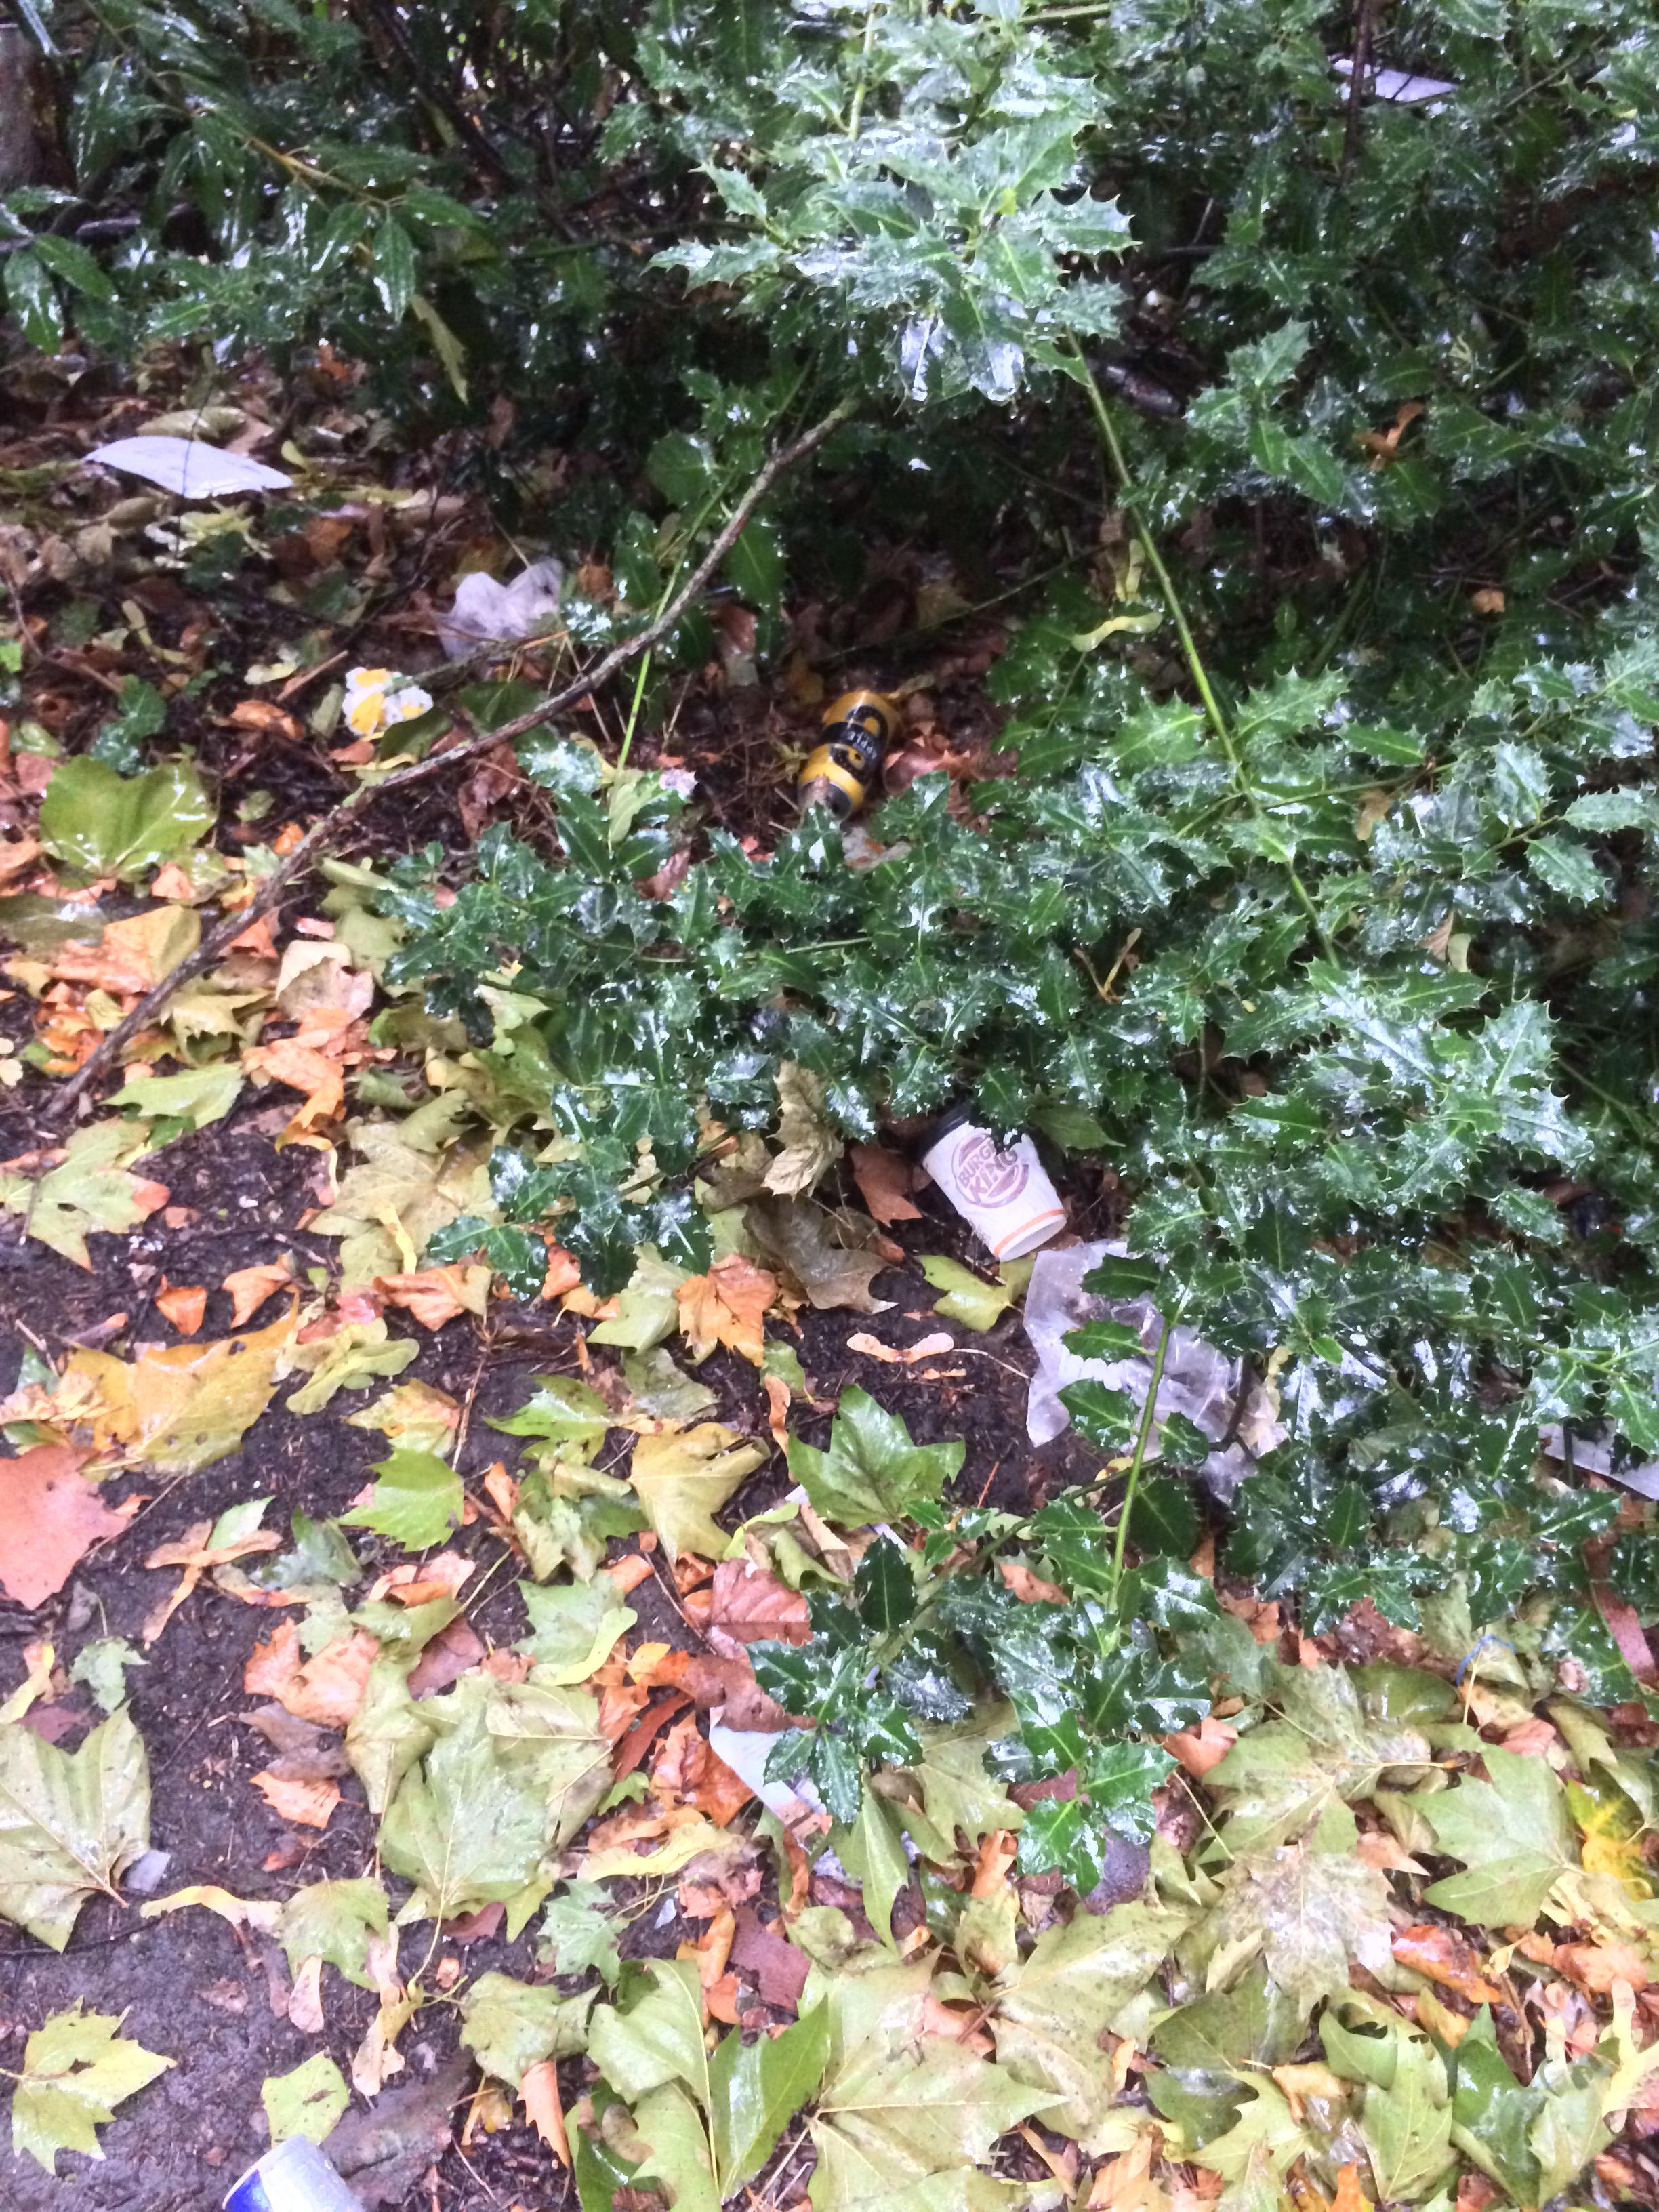
Object: Paper cup (Cup)

Object: Plastic lid (Lid)

Object: Plastic film (Plastic bag & wrapper)

Object: Plastic film (Plastic bag & wrapper)

Object: Drink can (Can)

Object: Drink can (Can)

Object: Unlabeled litter (Unlabeled litter)

Object: Unlabeled litter (Unlabeled litter)